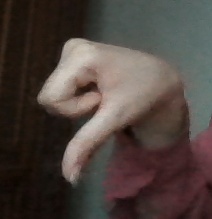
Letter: waw